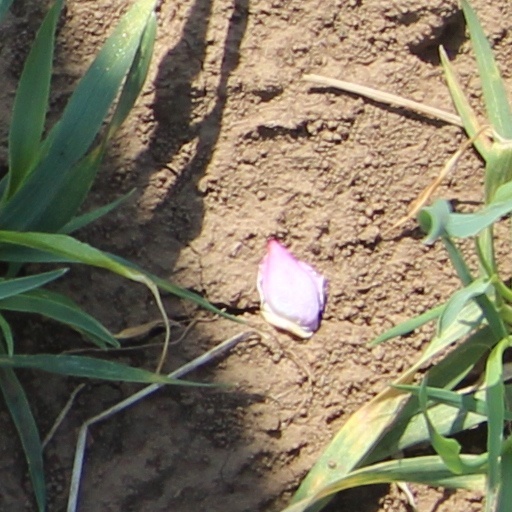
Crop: wheat